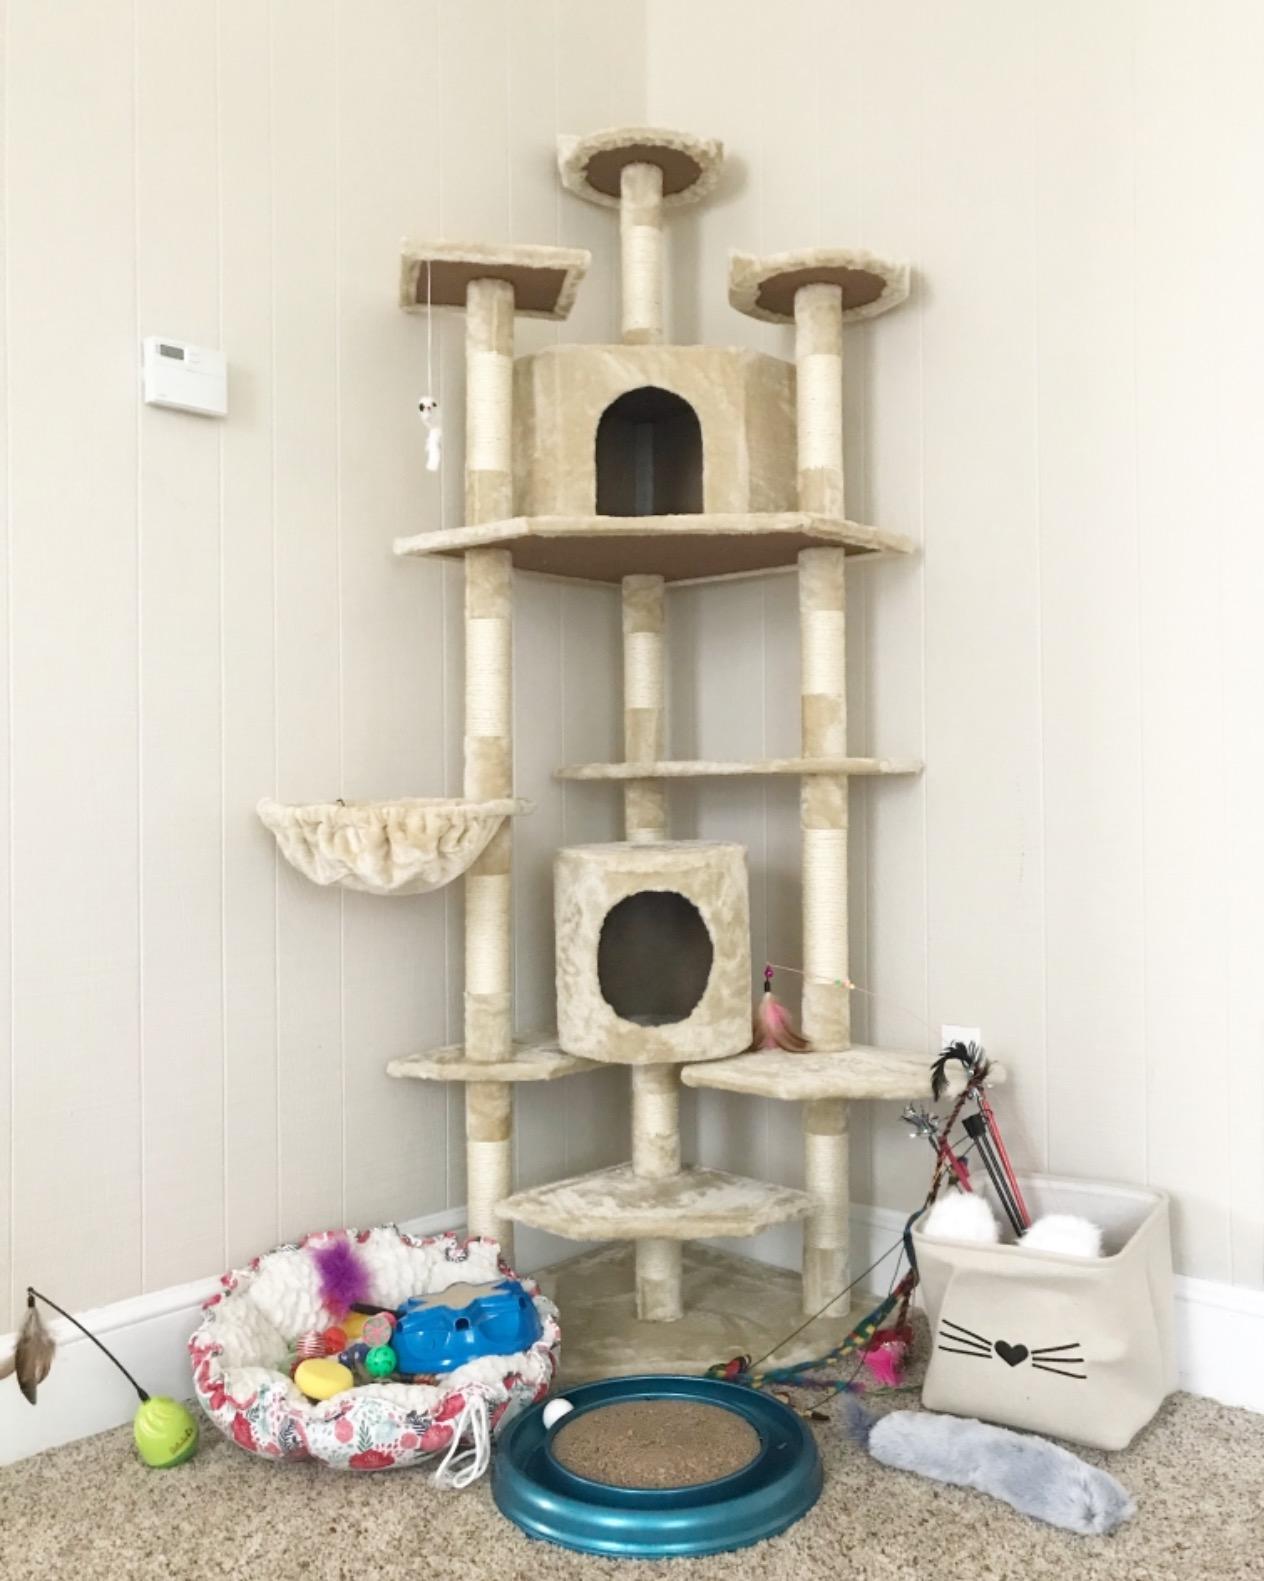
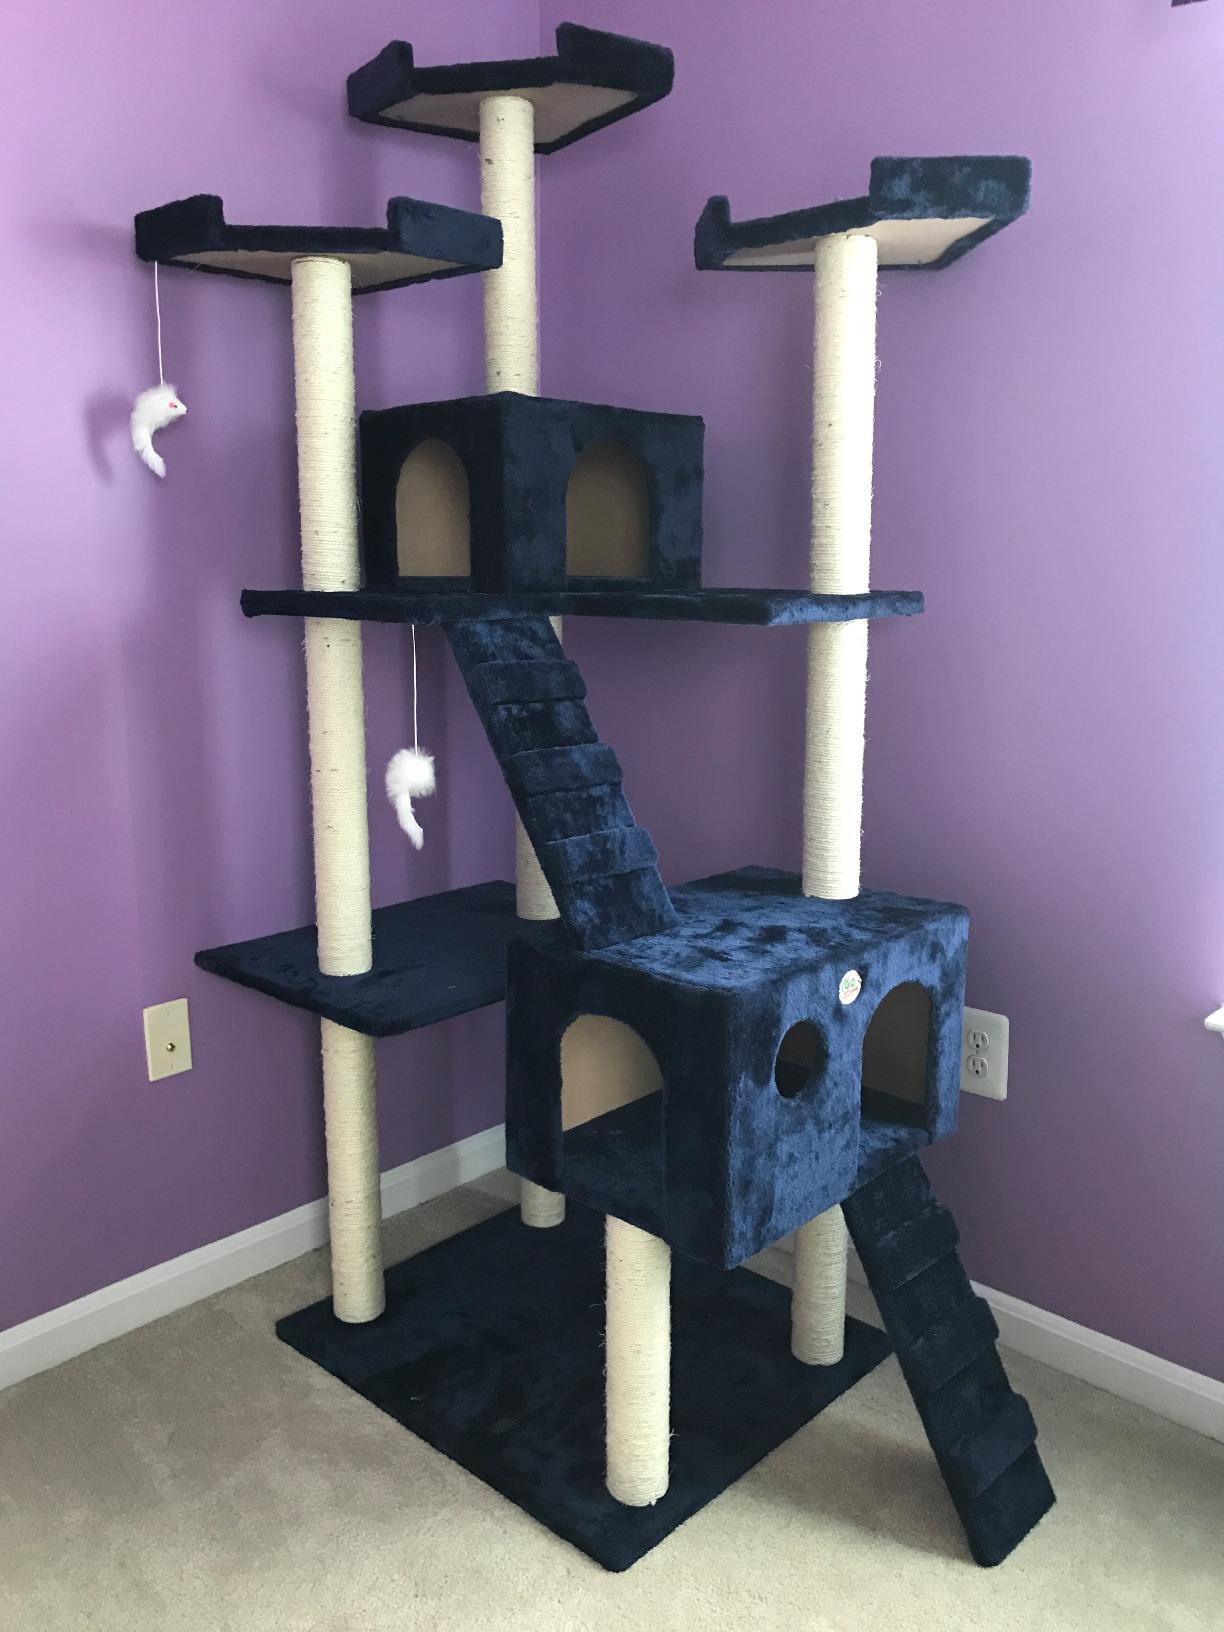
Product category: items_cat tree
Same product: no